Lubbock tornado

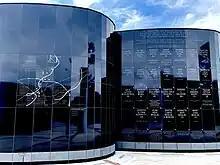
The section of the memorial wall with the path map and victim locations from the deadly tornado

The primary Lubbock tornadothe second of two tornadoes that struck the city on May 11produced a damage path long and extending across of ground, beginning at 9:35 p.m. in southwestern Lubbock, tracking through downtown Lubbock, and lifting shortly after 10 p.m. near the Lubbock Municipal Airport This damage path covered nearly a quarter of the city. The tornado was wide when it formed and when it tracked through downtown, tying it with the 1947 Glazier–Higgins tornados as the widest tornado recorded in Texas history. The tornado narrowed as it tracked northeast, reaching a width of when it impacted the Lubbock airport. It was the second tornado in Texas history to strike the downtown area of a city of comparable size, with the first being the 1953 Waco tornado, and one of the most destructive to hit any U.S. city. As the tornado struck after nightfall, no photographs were taken of the twister.